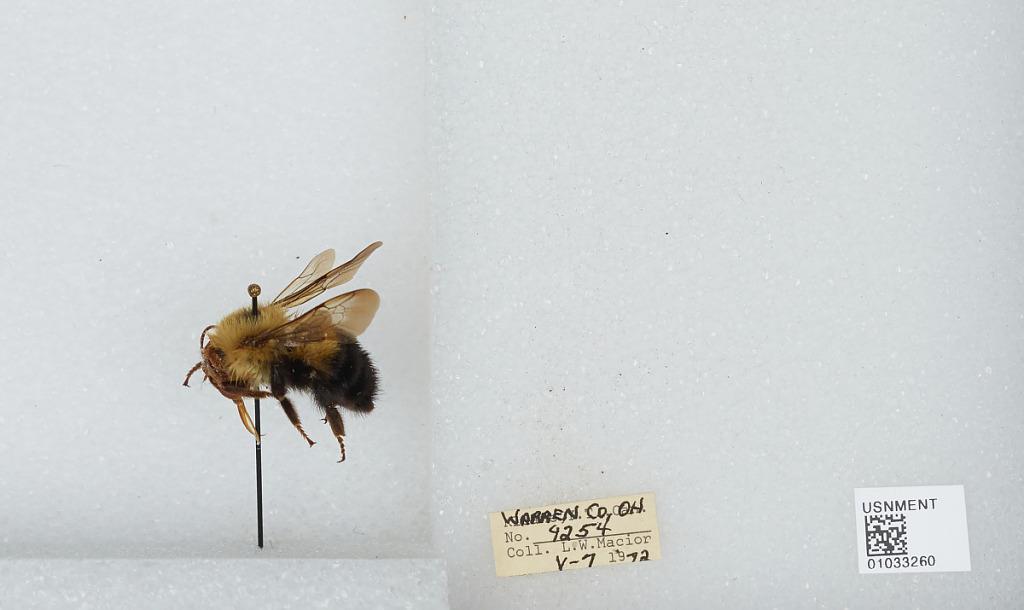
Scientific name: Bombus (Pyrobombus) vagans vagans Smith
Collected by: L. Macior
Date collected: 1972-5-7
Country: United States
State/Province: Ohio
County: Warren
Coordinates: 39.4242, -84.1856